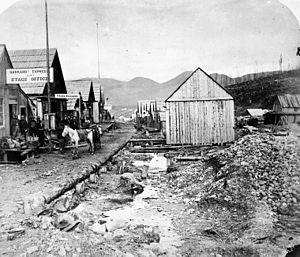
Barkerville est une communauté historique de la Colombie-Britannique située dans la région Cariboo. communauté minière aujourd'hui transformée en musée.